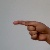
The image shows a hand gesture representing the letter 'G' in Indian Sign Language.